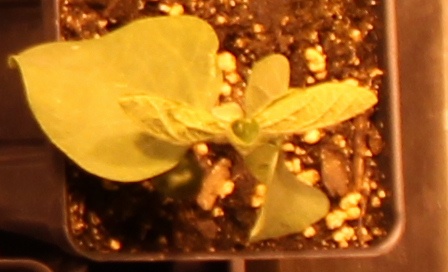
Label: Soybean